Characters of Final Fantasy XII

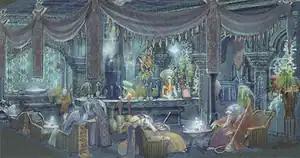
Concept artwork of the Occuria, during its initial designs, resembled a recurring "Final Fantasy" monster called Mindflayers.

The are a small group of immortal beings, often called by both themselves and others . They are referred to as gods by some, but unknown to the major religions in Ivalice, they played a vital role in the history of Ivalice. They were responsible for the creation of the Espers and granting power to King Raithwall to conquer the countries of Ivalice with the Dawn, Dusk, and Midlight shards of nethicite. The Occuria were first designed to be a race of Mindflayers, a type of enemy monster in the game. Earlier concept artwork portrayed these "Mindflayers" as wearing luxurious robes and turbans and lounging in a bar and smoking pipes. The design was changed during development, and the Mindflayer was placed as a special monster, retaining the initial design; the Occuria were then given a different design of glowing eyes in a mist-like form.